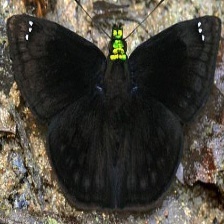
Species: SOOTYWING